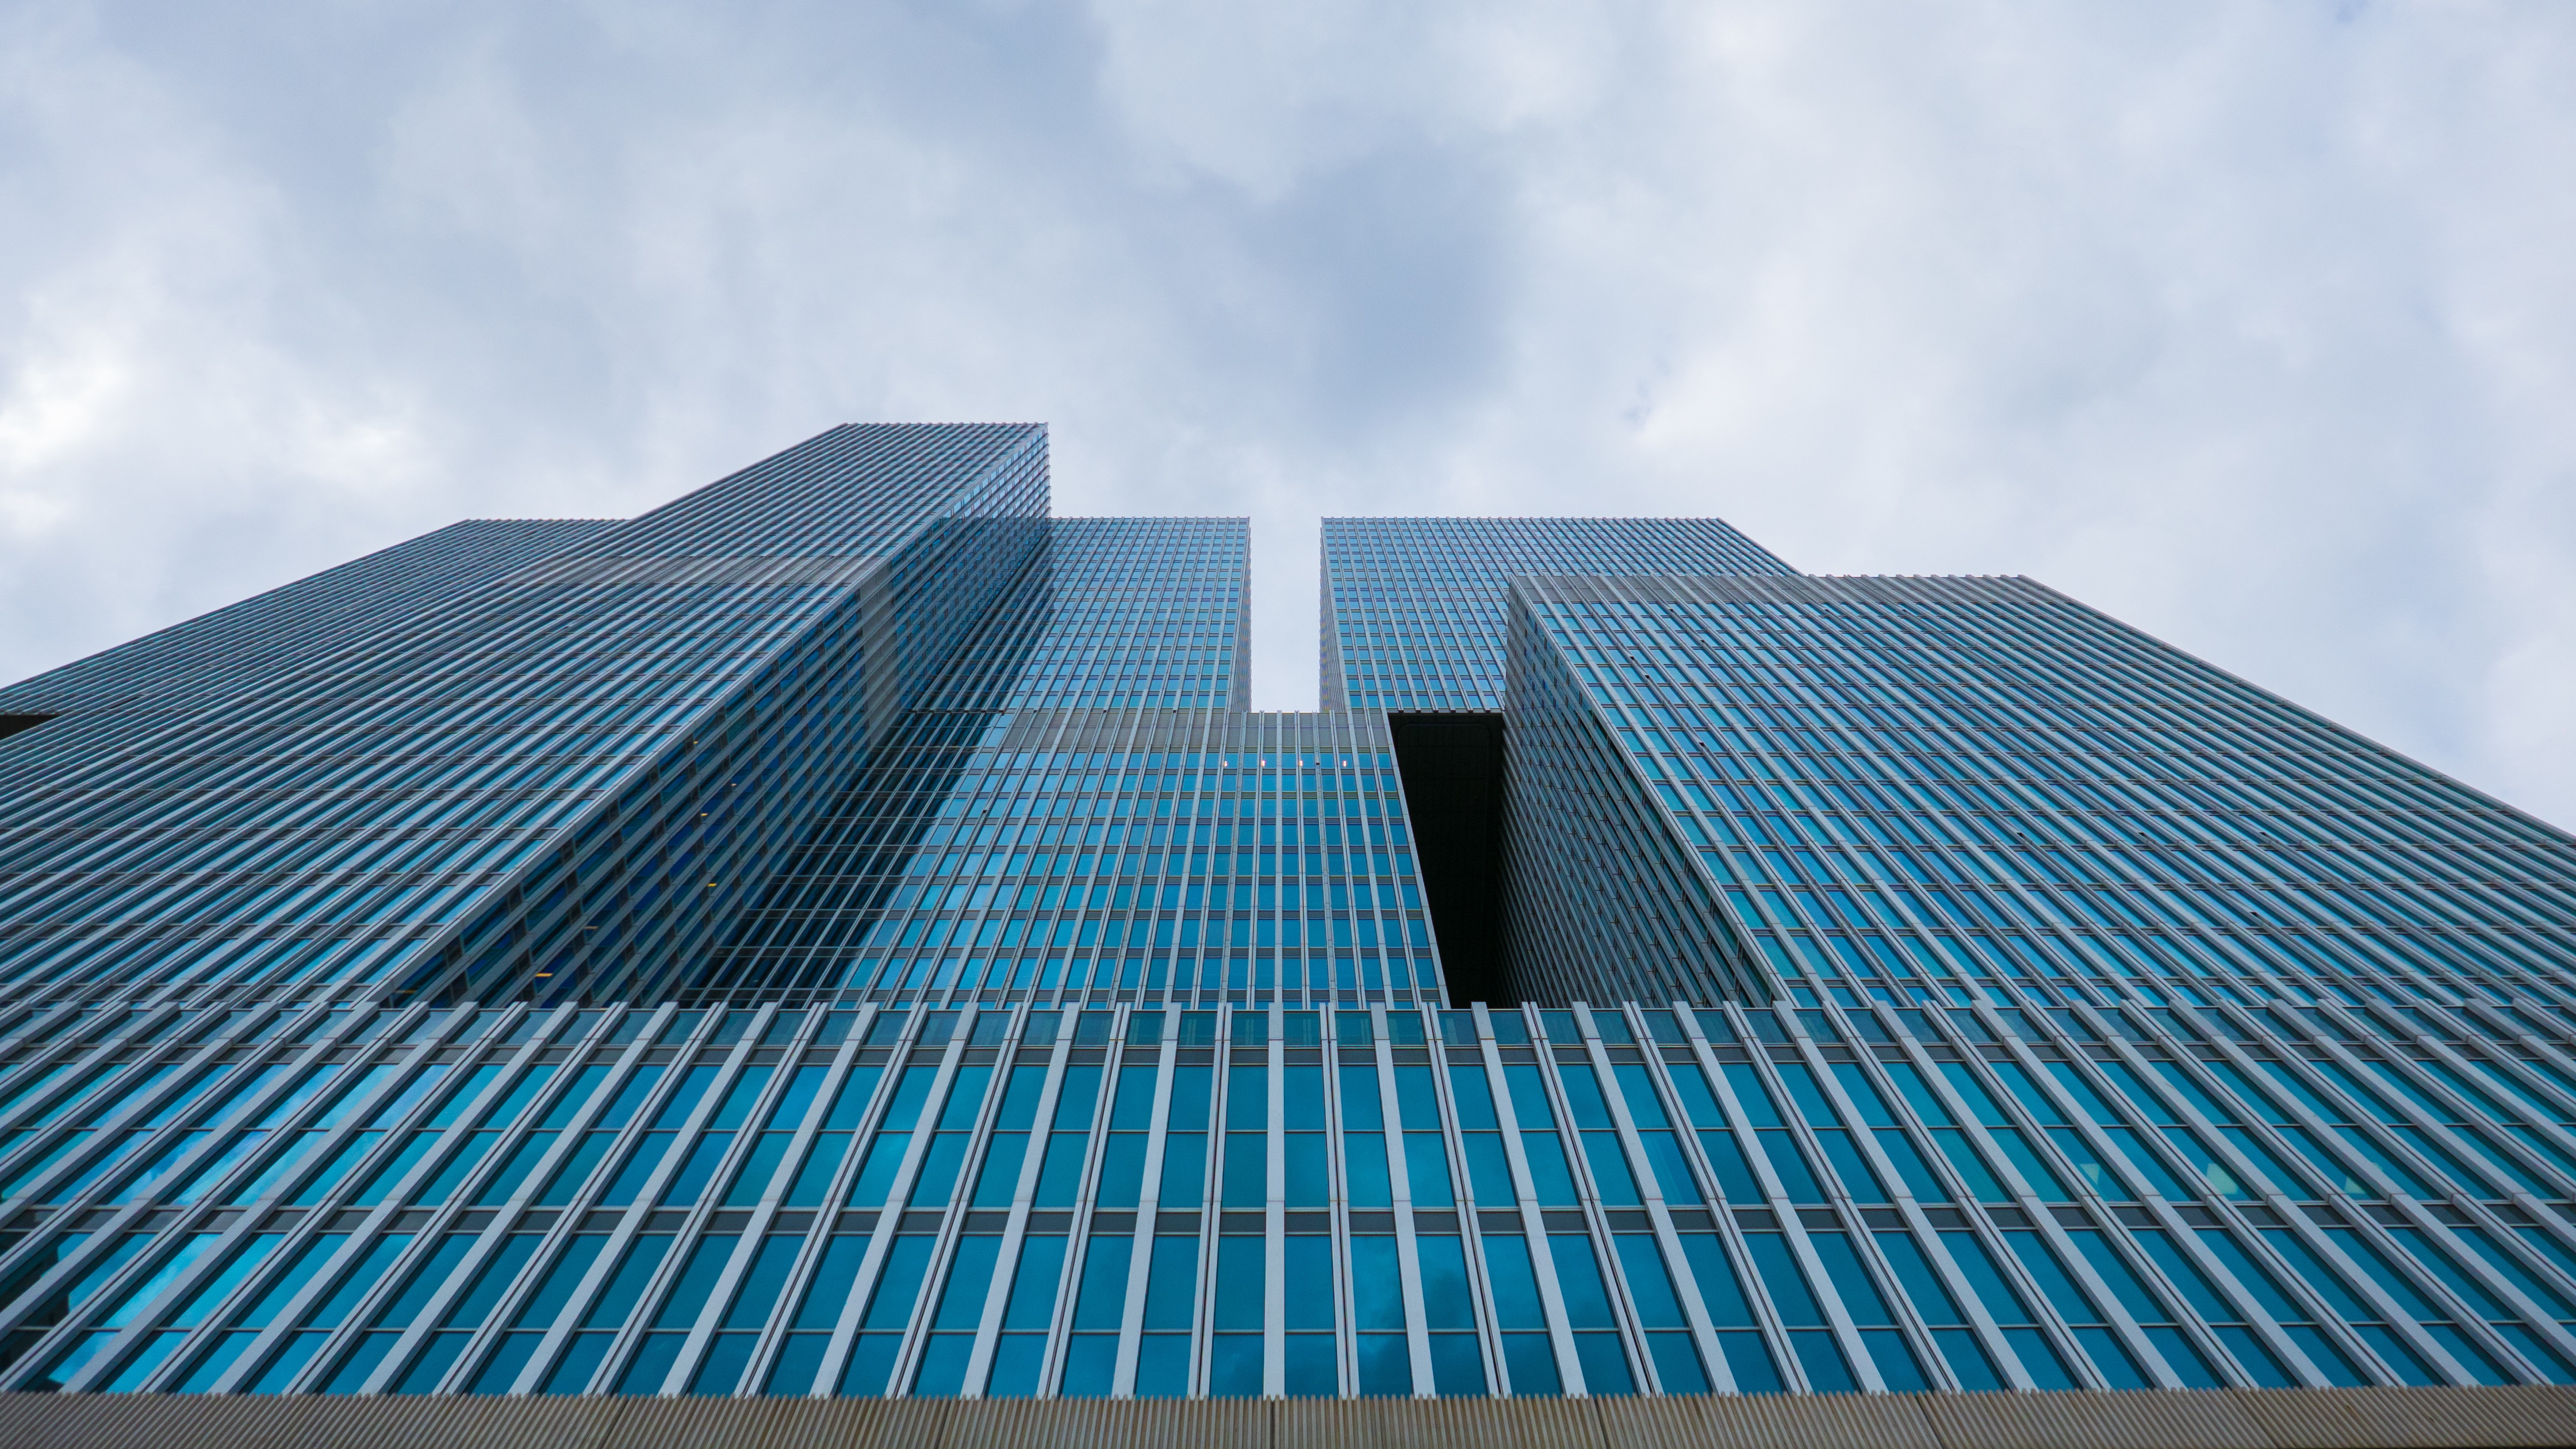
architecture, roof, skyscraper, line, facade, blue, symmetry, shape, daylighting, outdoor structure